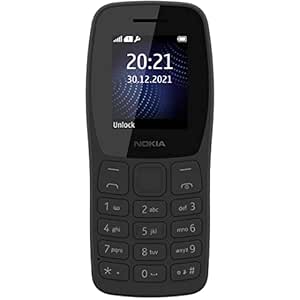
Nokia 105 Single SIM
Category: Electronics
Price: 1299 (list price: 1599)
Rating: 4.0 (1,28,311 ratings)
About this product: All-new redesigned Nokia mobile which is familiar and easy to use|Island style keypad phone with white key lettering|High quality 1.77” screen|Pre-loaded games including the classic keypad mobile phone game - Snake|Enjoy all-new wireless FM radio|Save 2,000 contacts and up to 500 SMS on your Nokia 105 mobile phone